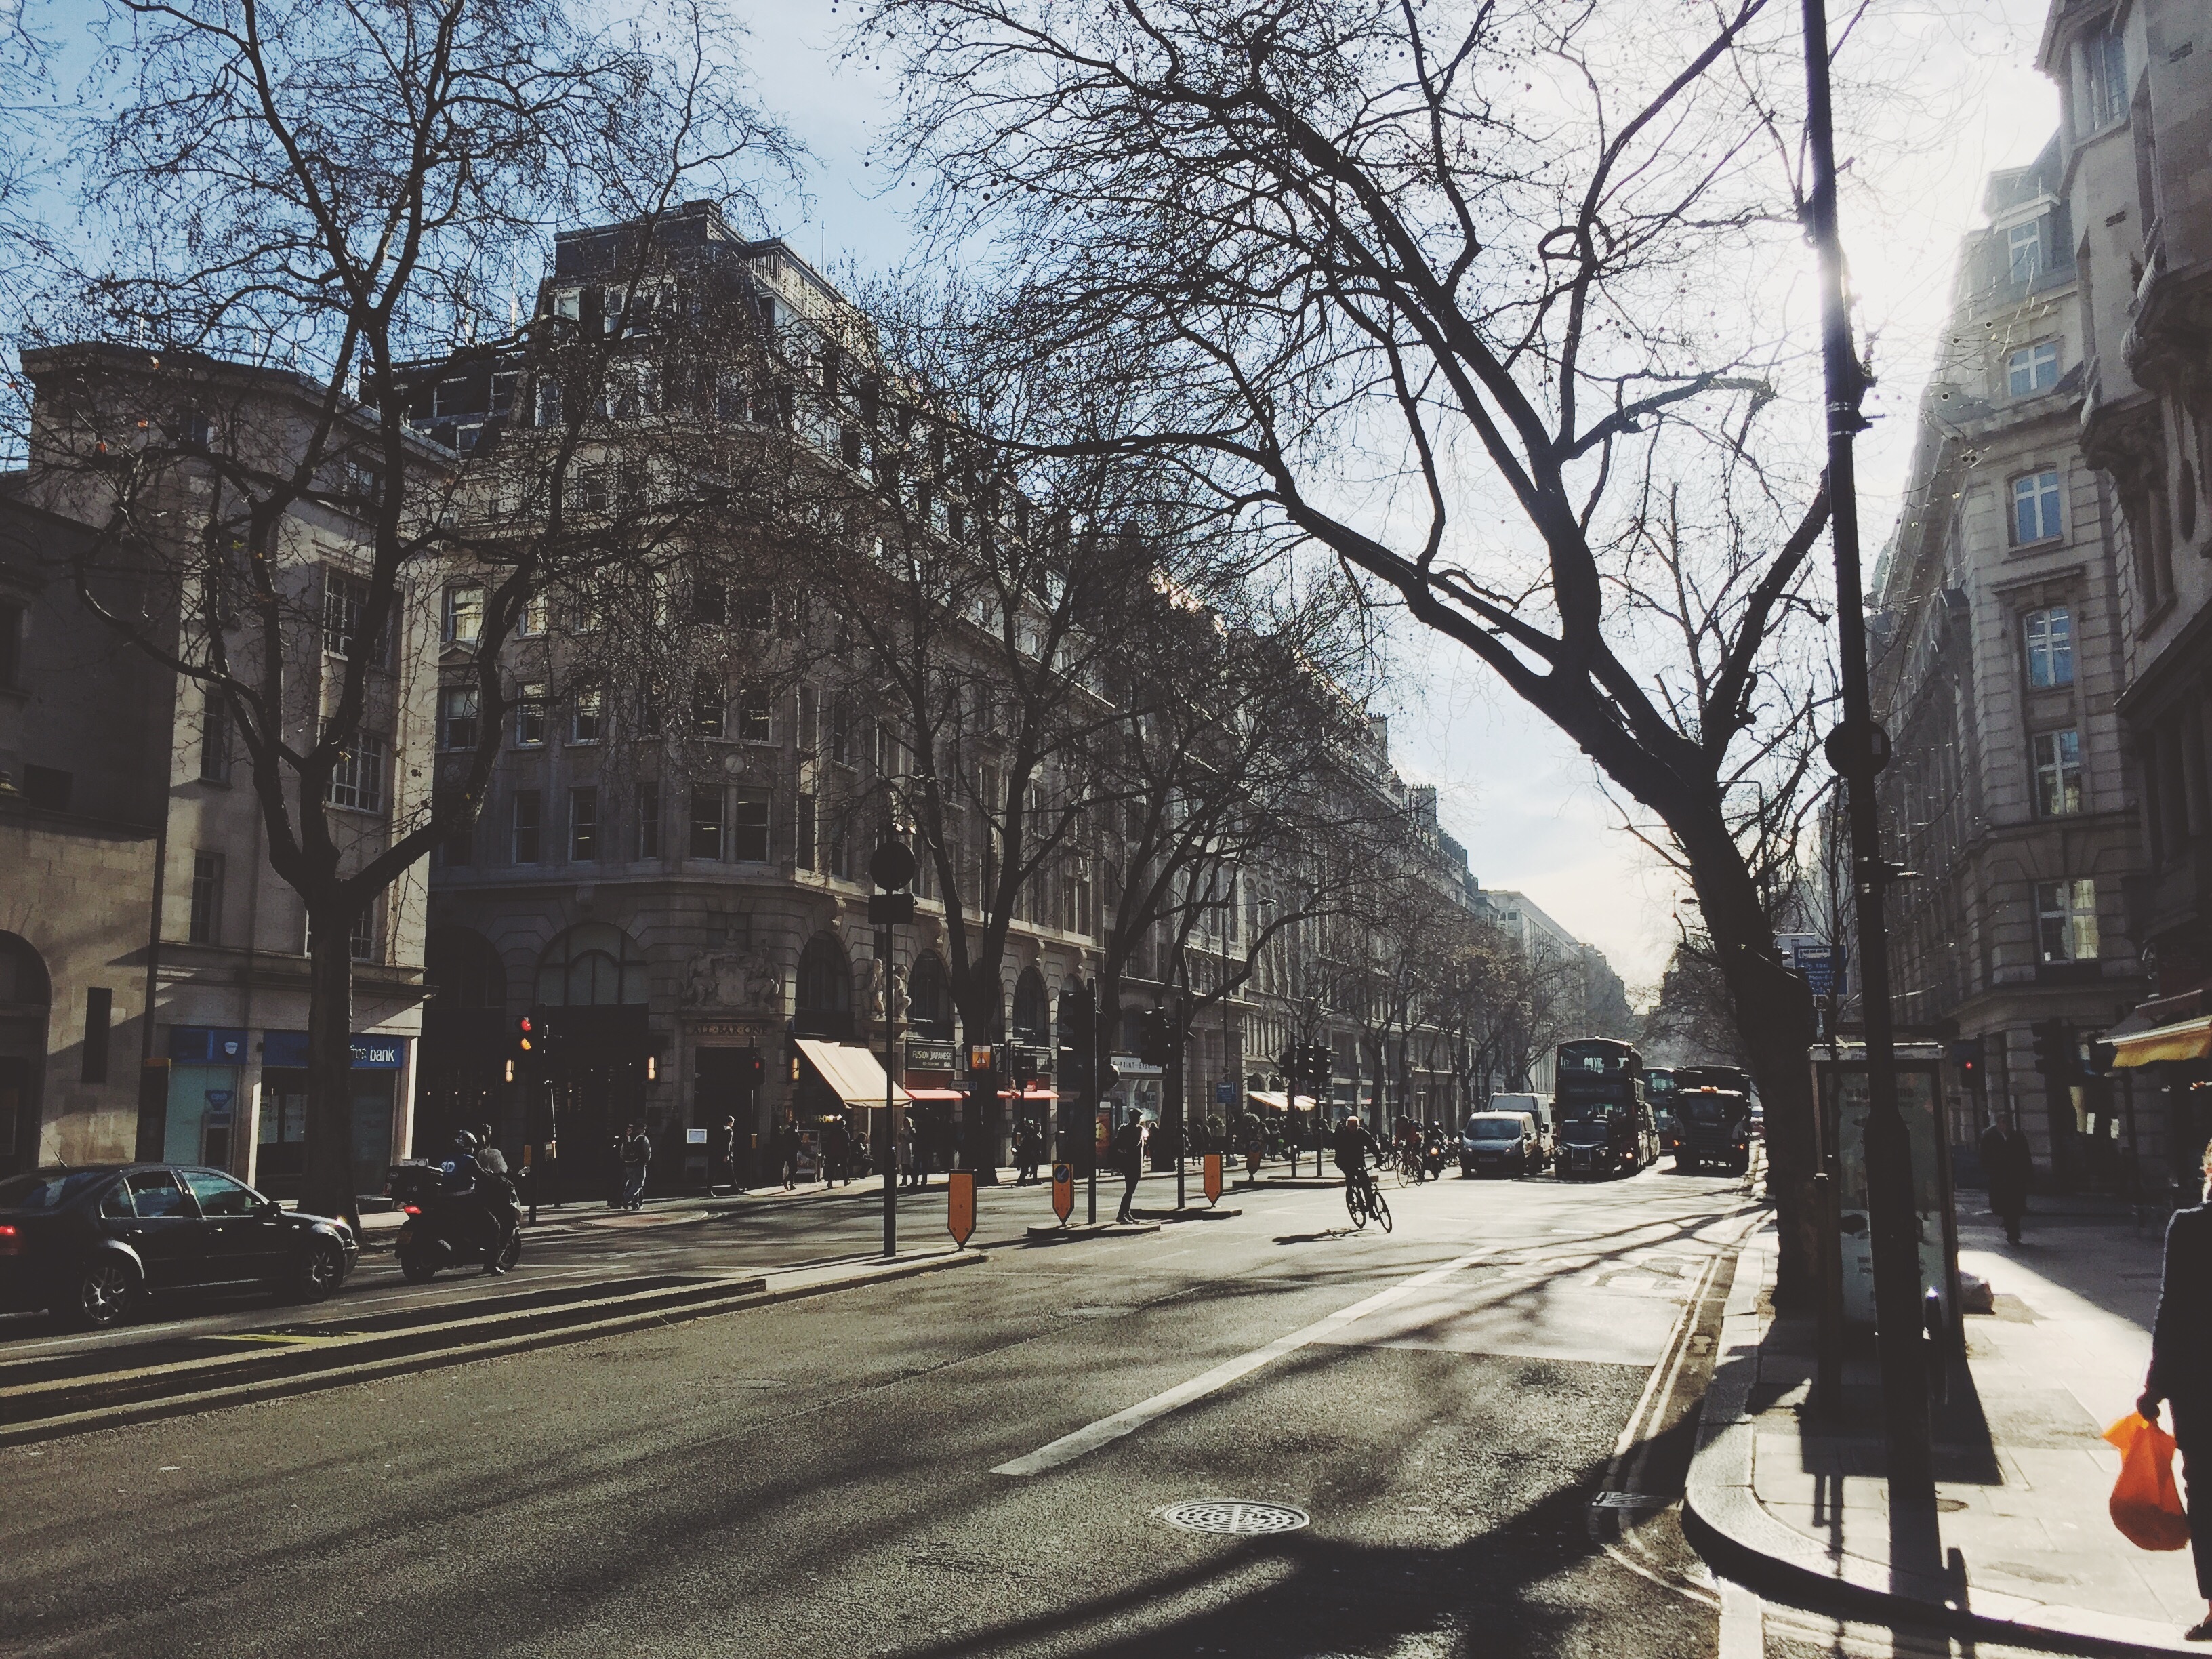
tree, snow, winter, road, street, town, alley, city, urban, cityscape, downtown, suburb, city street, lane, season, waterway, infrastructure, neighbourhood, urban area, residential area